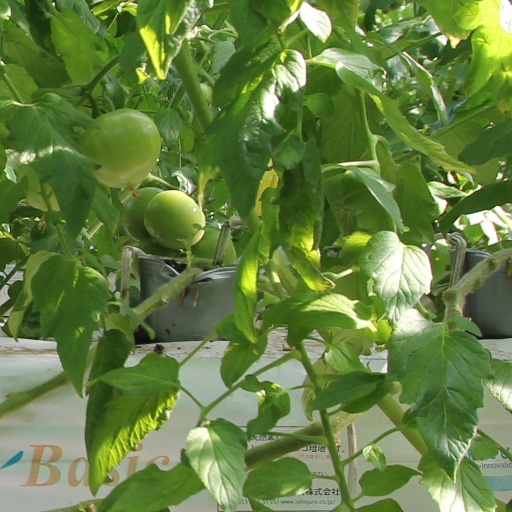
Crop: tomato